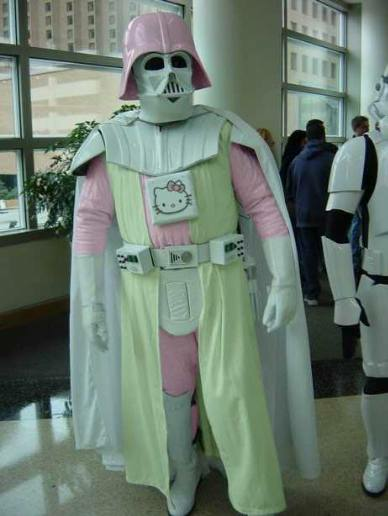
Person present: Yes